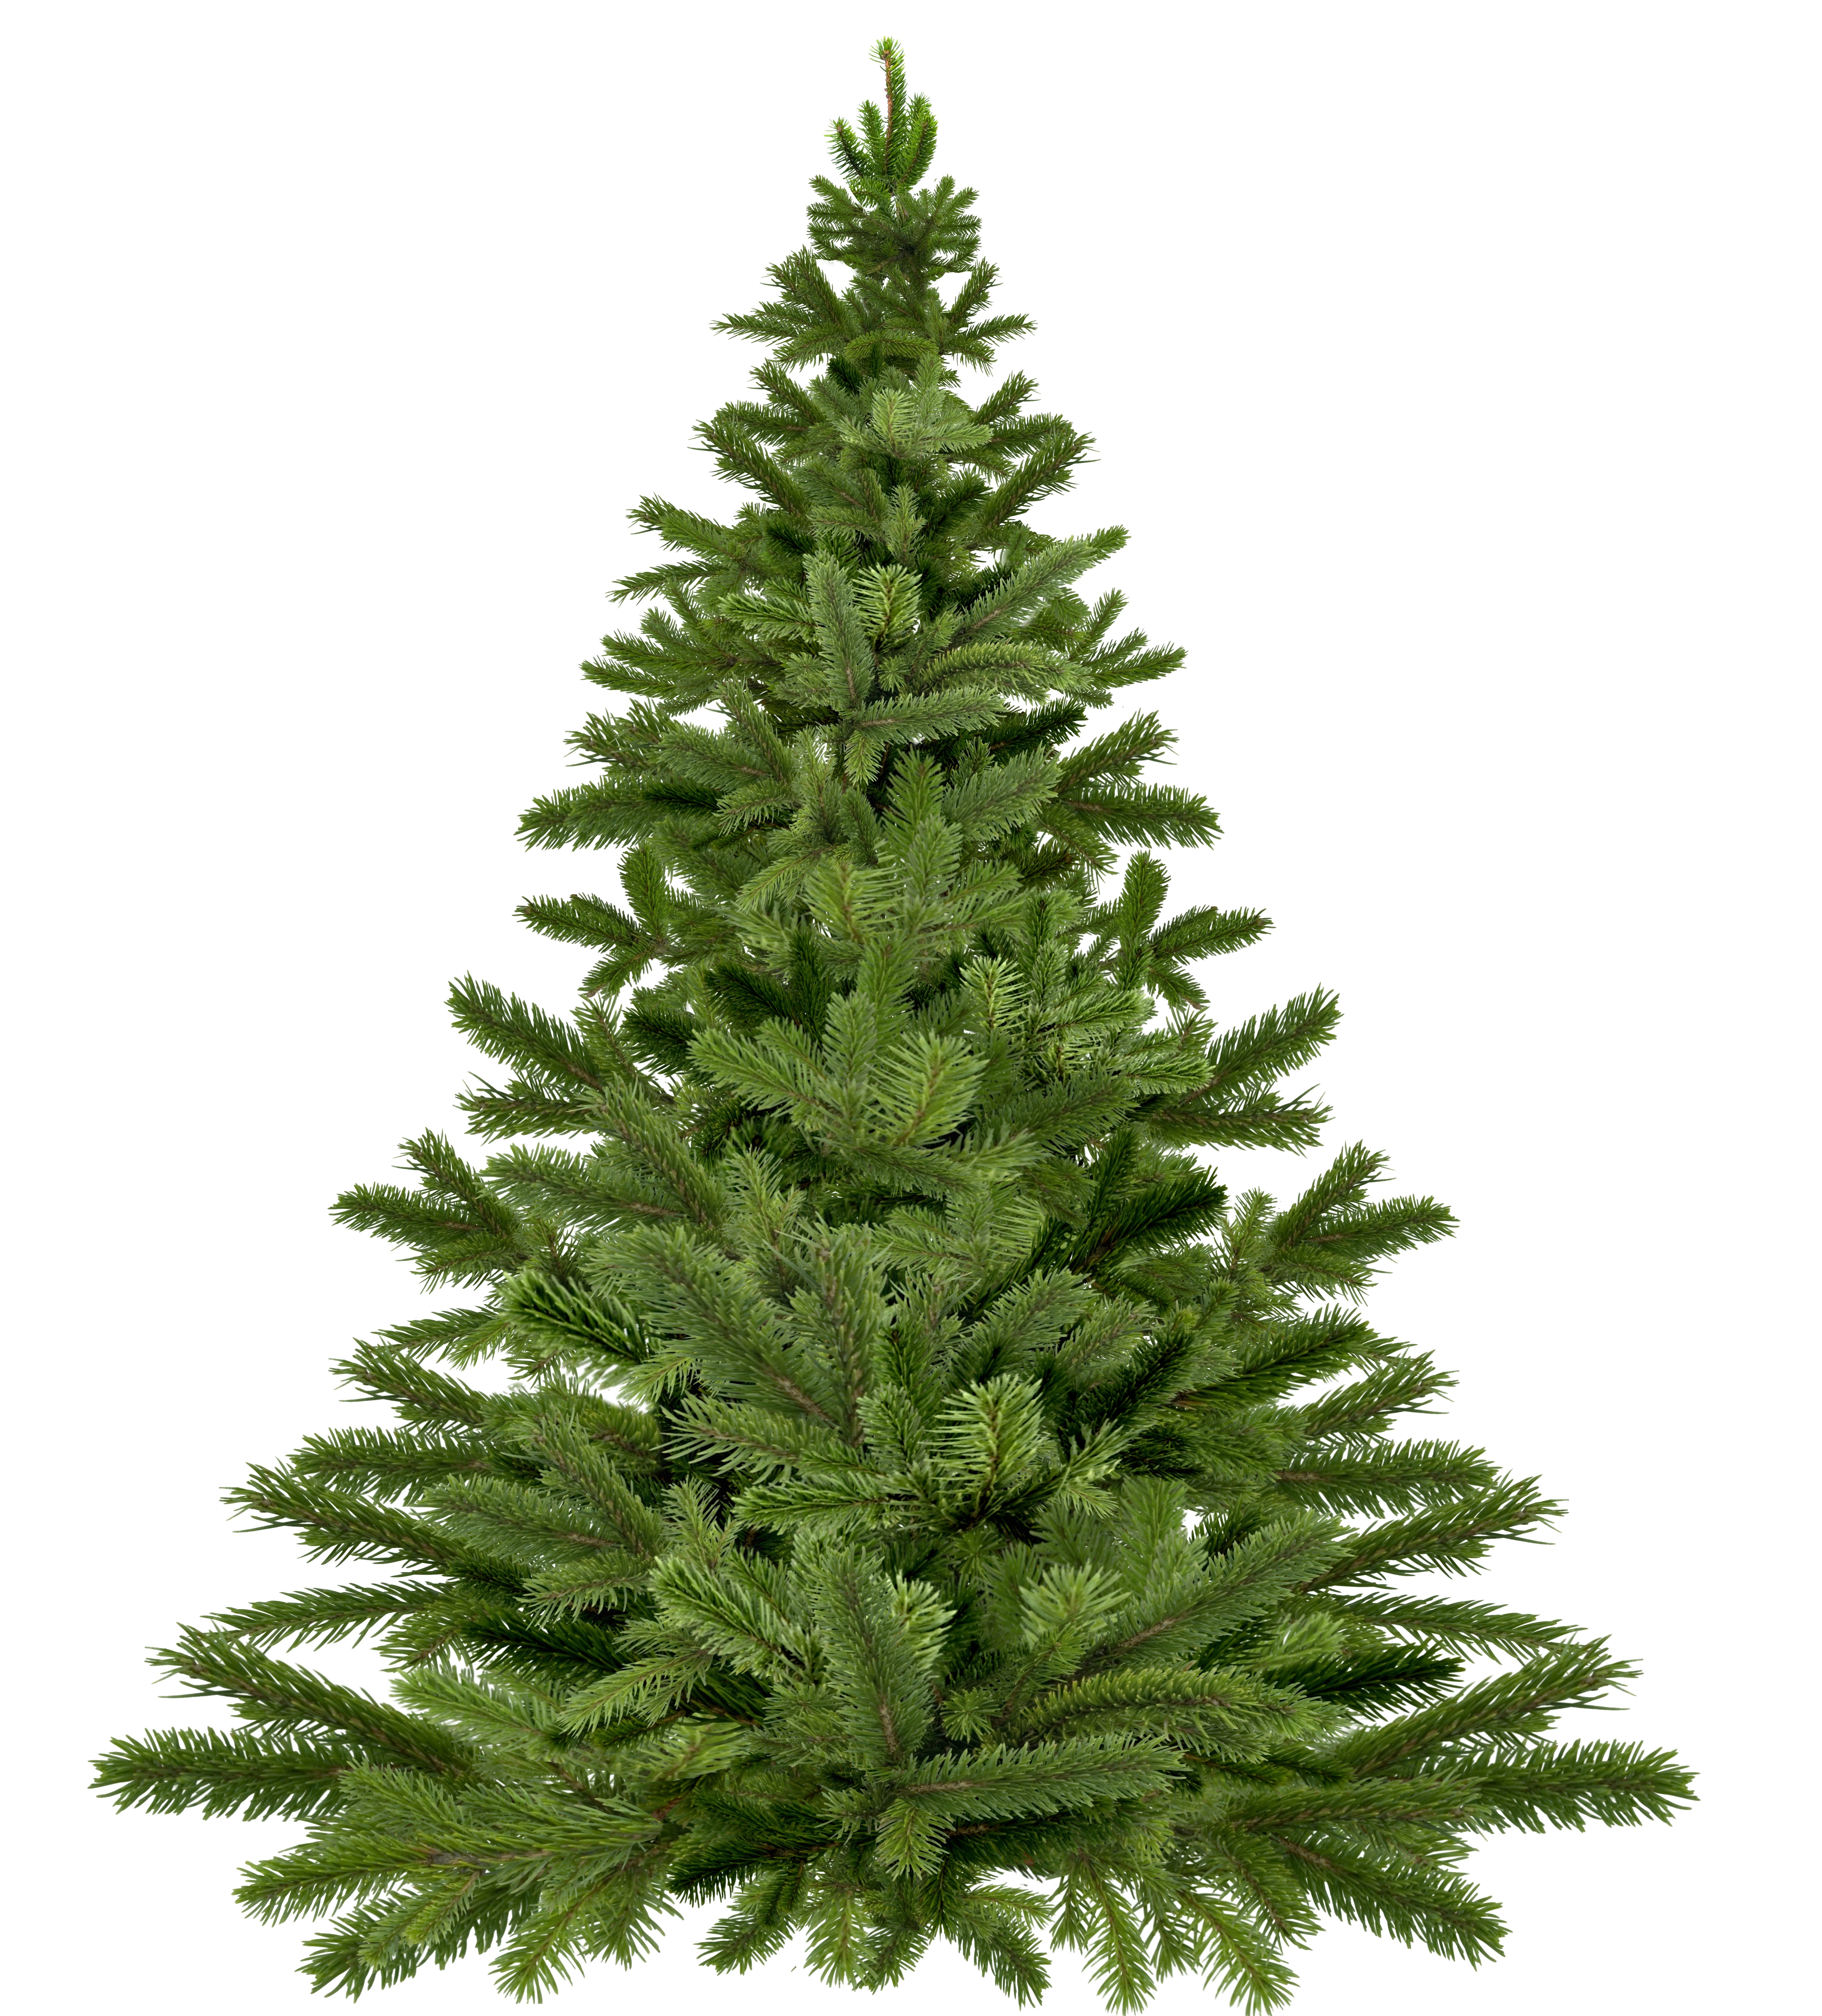
tree, branch, needle, plant, pine, christmas, fir, christmas tree, conifer, christmas decoration, twigs, spruce, holidays, happy holidays, pine family, woody plant, temperate coniferous forest, land plant, christmas tree christmas